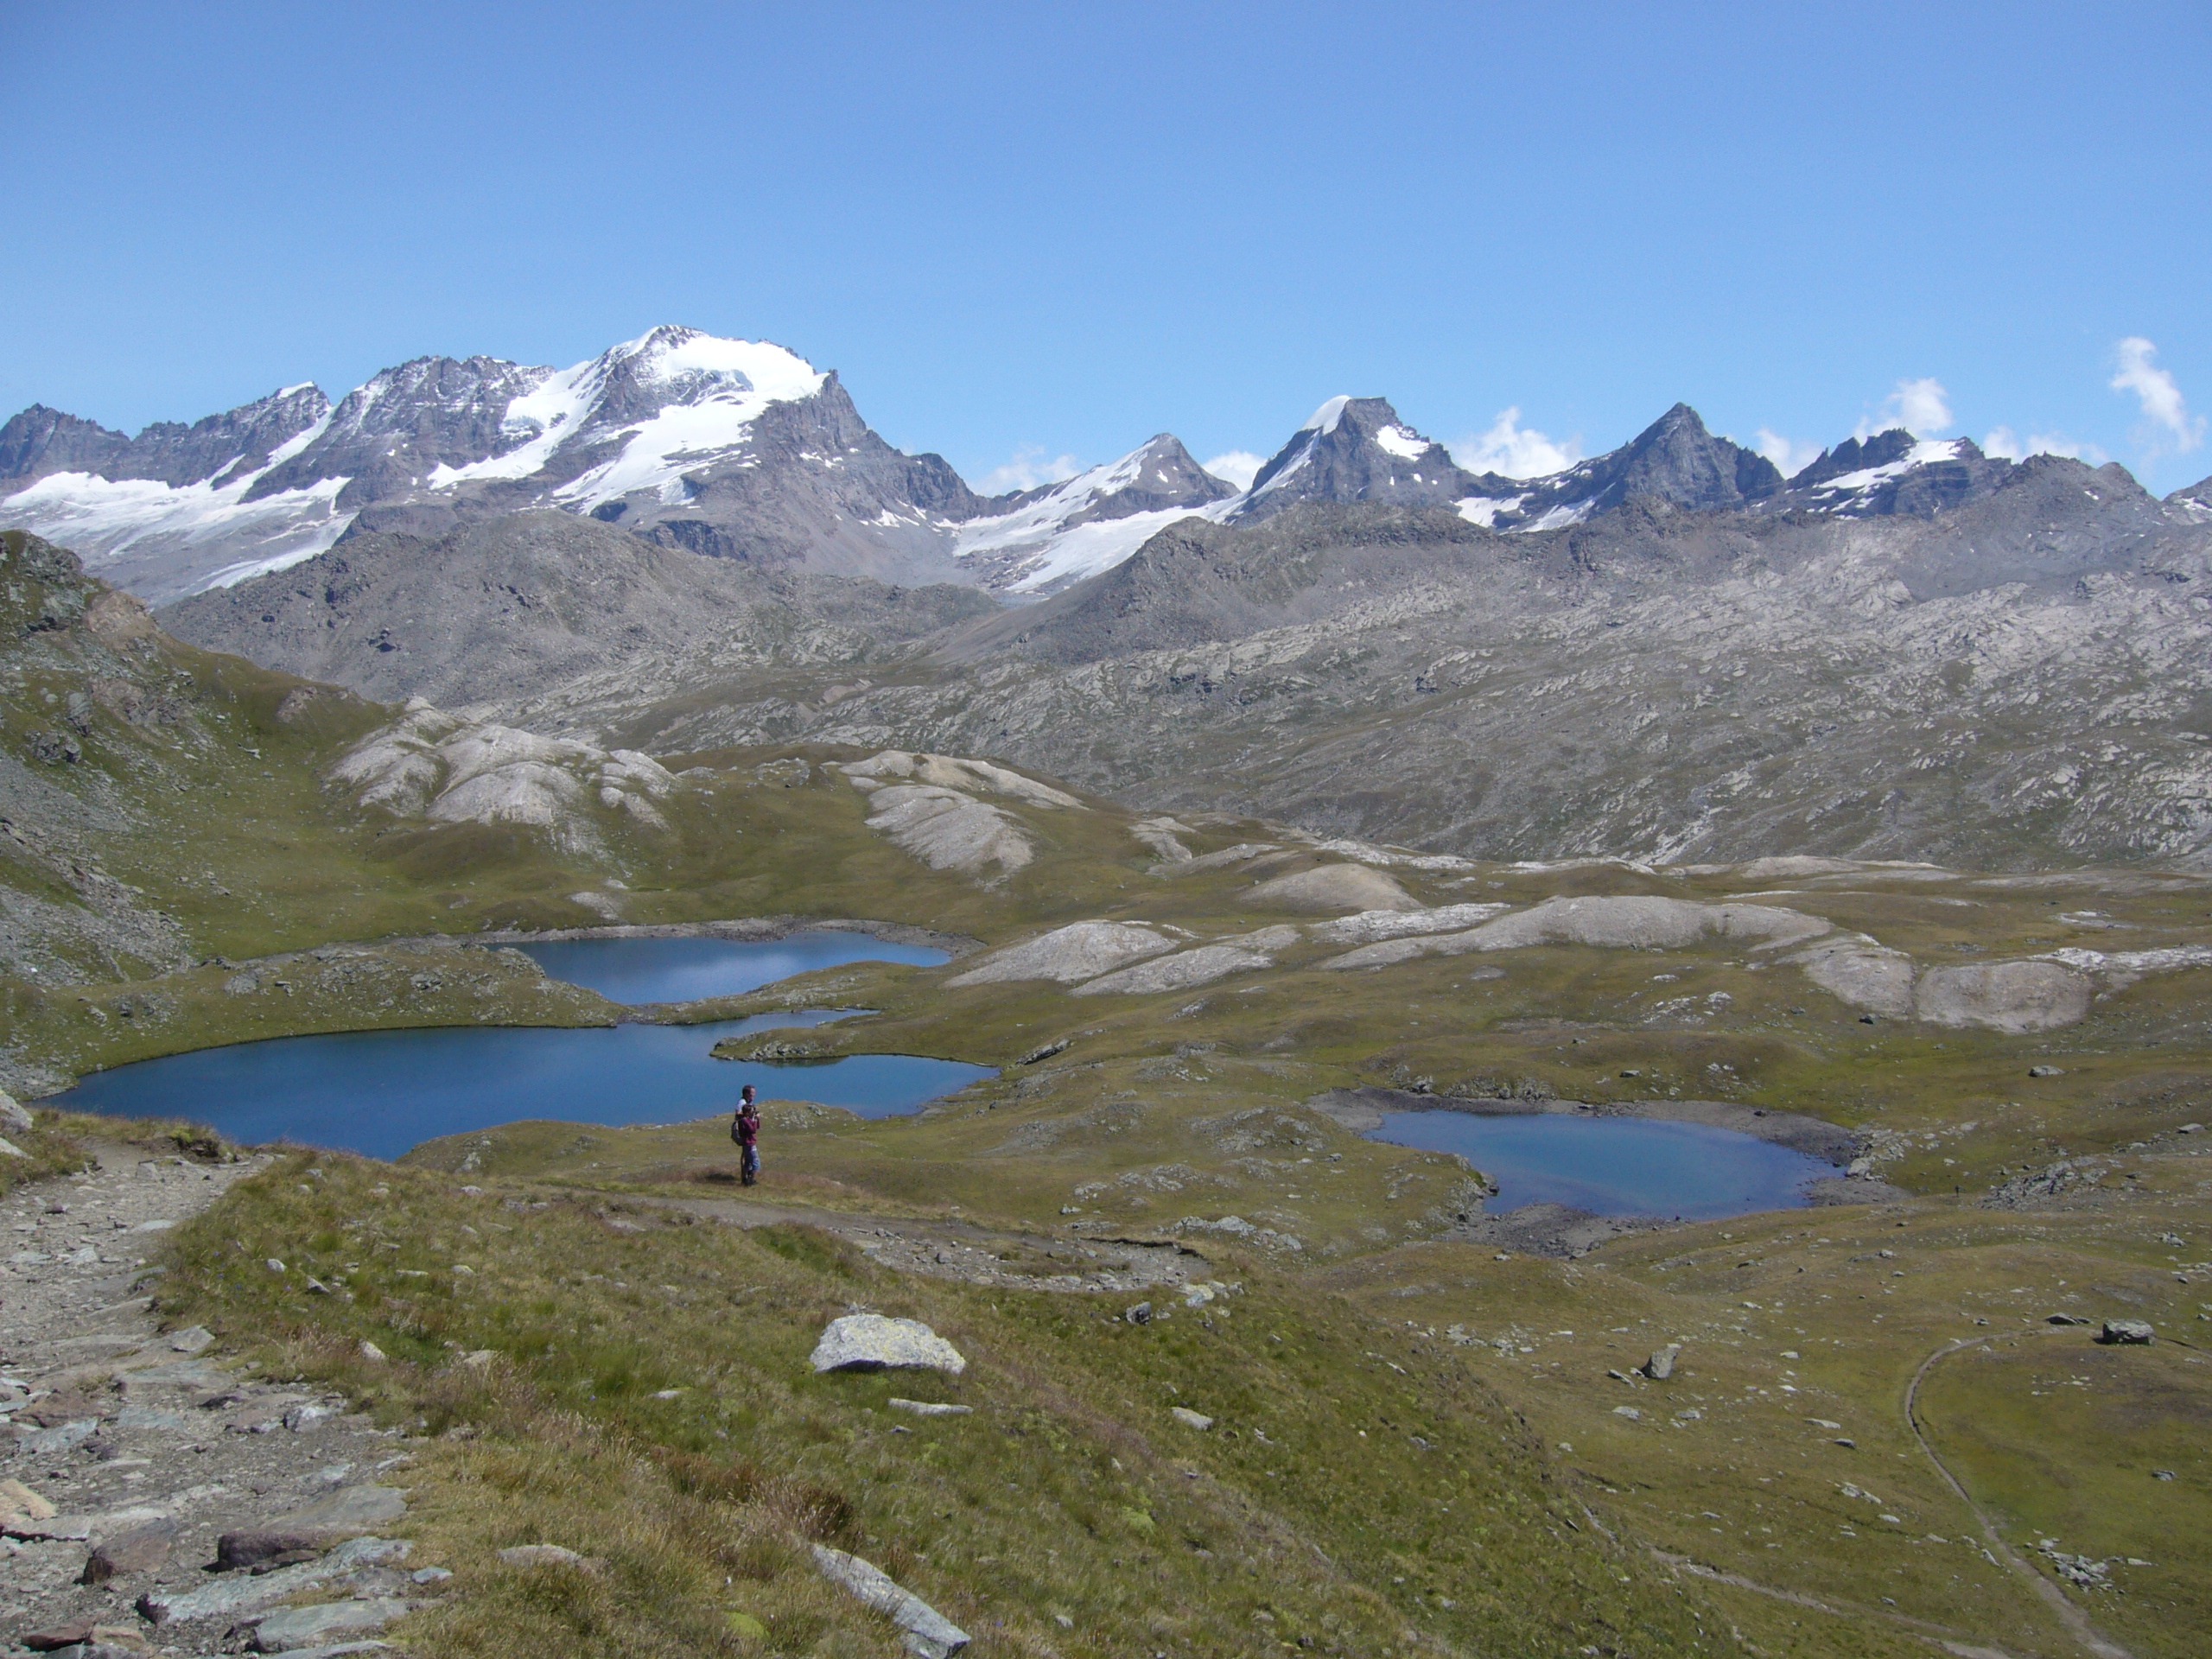
landscape, wilderness, walking, mountain, hiking, lake, adventure, valley, mountain range, ridge, mountains, alps, backpacking, plateau, fell, cirque, loch, ecosystem, tundra, moraine, landform, tarn, mountain pass, geographical feature, mountainous landforms, alpine lakes